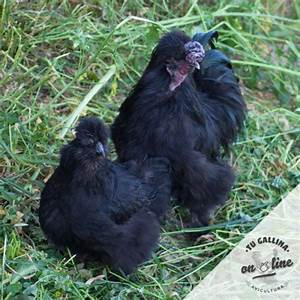
Label: gallina